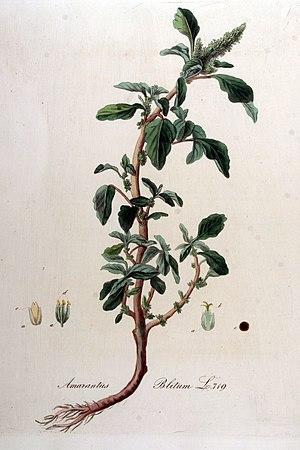
Le capitulaire De Villis, ou plus exactement le Capitulare de Villis vel curtis imperii est un acte législatif datant de la fin du VIIIᵉ siècle ou du début du IXᵉ siècle.
L'amarante sauvage ou amarante blette est une plante herbacée annuelle, anciennement cultivée, de la famille des Amaranthacées ou des Chénopodiacées selon la classification classique de Cronquist. Son nom latin d'espèce blitum a donné naissance au mot français blette, mais l'espèce A. blitum étant presque inconnue en France de nos jours ce mot est devenu synonyme de bette.